Tom Hanks

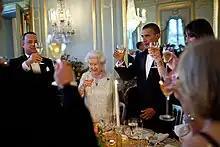
Hanks with Queen Elizabeth II and U.S. President Barack Obama at Winfield House in London

Hanks reprised his role of Woody in "Toy Story 3" (2010) after he, Tim Allen and John Ratzenberger were invited to a movie theater to see a complete story reel of the movie. The film went on to become the highest-grossing animated film at the time. He executive produced the miniseries "The Pacific" (2010). In 2011, he directed and starred opposite Julia Roberts in the title role in the romantic comedy "Larry Crowne". The movie received poor reviews, with only 35% of the 175 Rotten Tomatoes reviews giving it high ratings. Also in 2011, he starred in the drama "Extremely Loud and Incredibly Close". In 2012, he voiced the character Cleveland Carr for a web series he created, "Electric City". He played multiple parts in "Cloud Atlas" (2012), based on the novel of the same name by David Mitchell, and was executive producer of the miniseries "Game Change".